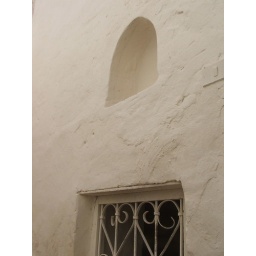
a window with a white alcove in the adobe above it